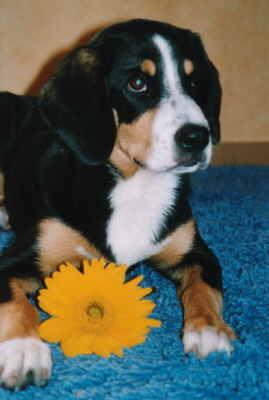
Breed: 221-n000055-EntleBucher